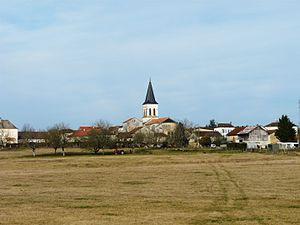
Le bourg de Négrondes, Dordogne, France